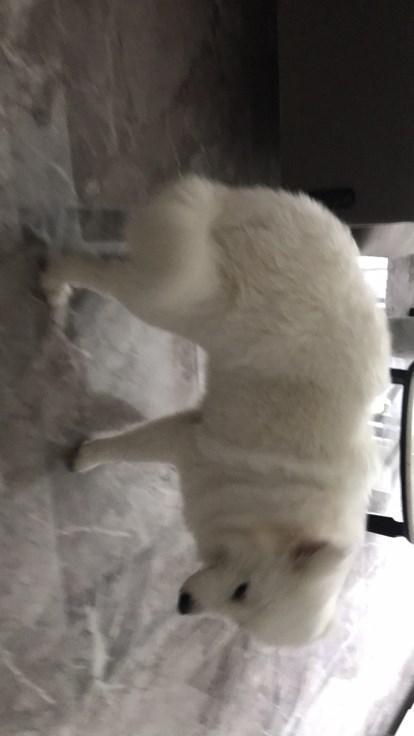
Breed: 2192-n000088-Samoyed